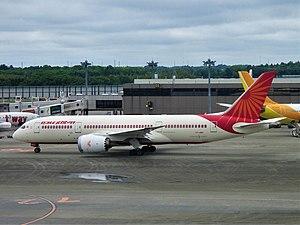
Air India, en hindi एअर इंडिया, est la compagnie aérienne nationale d’Inde. Elle dessert 80 destinations dont cinquante intérieures, depuis sa base historique de Mumbai et celle de Delhi.